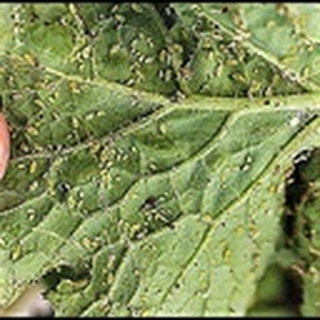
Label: cotton_aphids